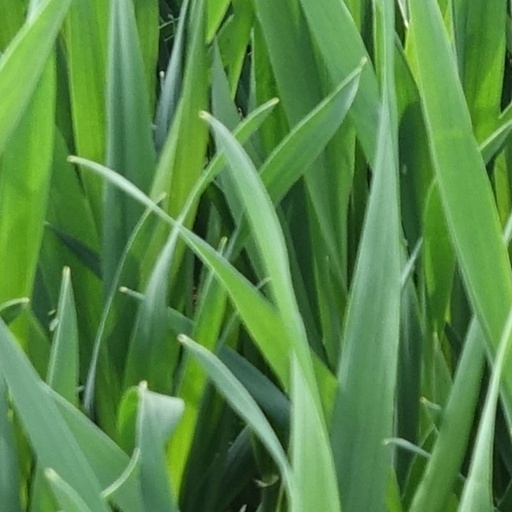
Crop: wheat